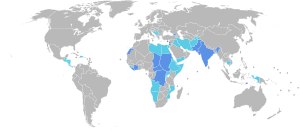
Forenede Nationer / FN's fredsbevarende styrker
Kort over nuværende samt tidligere områder hvor der er blevet indsat FN's fredsbevarende tropper pr. 2008. Lyseblå indikerer nuværende aktiviteter mens mørkeblå markerer tidligere aktiviteter.
"Forenede Nationer er en verdensorganisation, der blev dannet efter 2. verdenskrig den 24. oktober 1945 af 51 stater, bl.a. Danmark. Der er i dag 193 medlemsstater i FN. Organisationen har til formål at bevare den international fred og sikkerhed, samt skabe et forum for internationalt samarbejde og fremme skabelsen af venligsindet relationer nationer i mellem. FN afløste Folkeforbundet, som var blevet etableret efter første verdenskrig ved ""Del I"" i Versailles-traktaten.